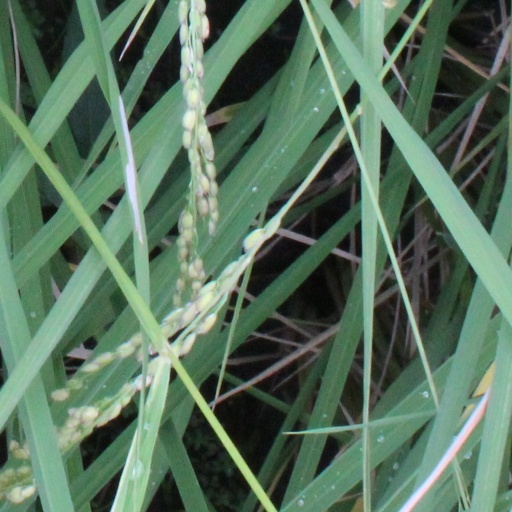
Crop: rice